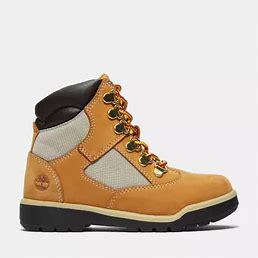
Brand: Timberland
Model: 6 Inch Field